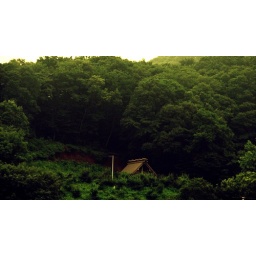
one house in forest